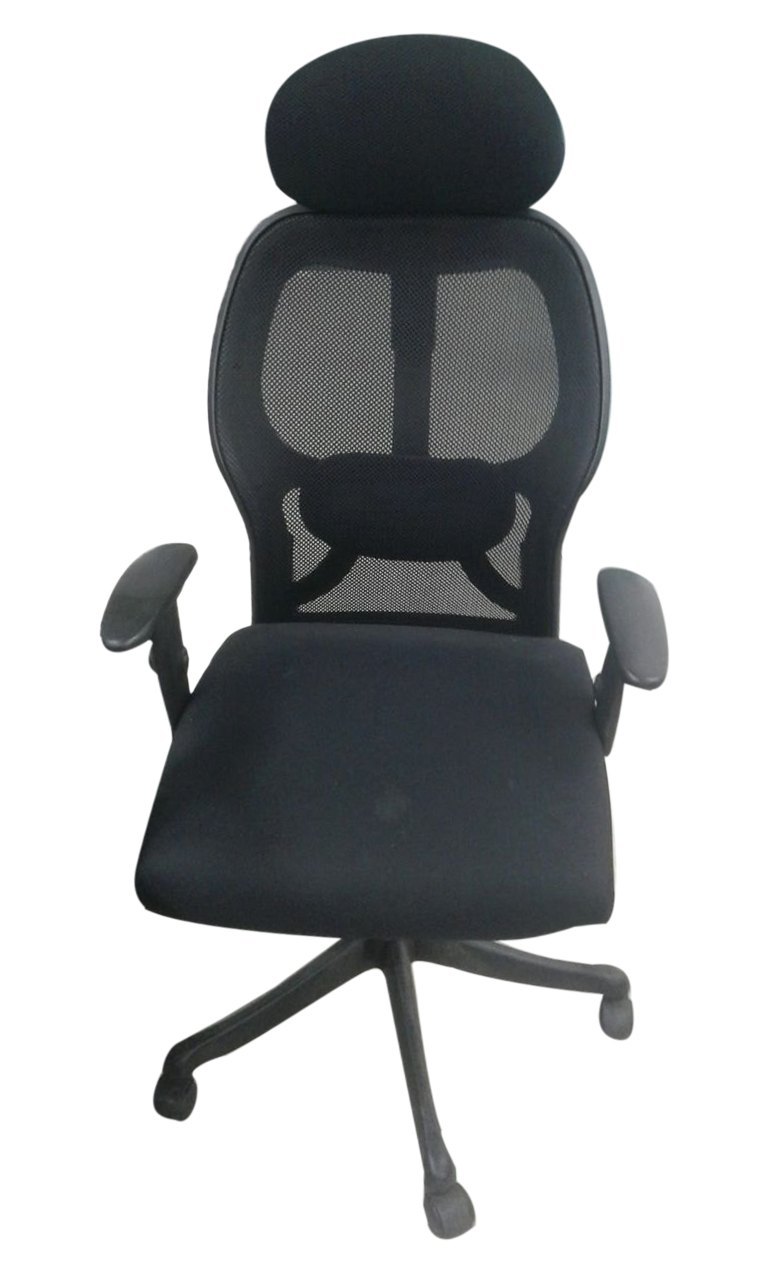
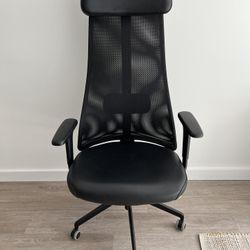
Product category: items_chair
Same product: no